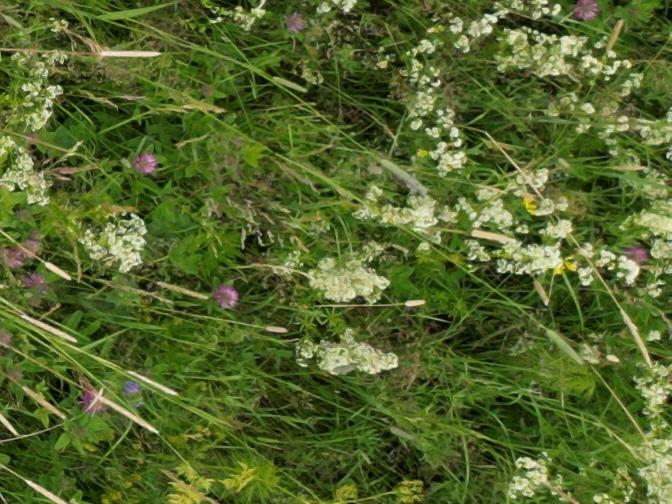
Flowers visible: yarrow flowers, yarrow flowers, yarrow flowers, yarrow flowers, yarrow flowers, yarrow flowers, yarrow flowers, yarrow flowers